Gunnar Mattsson

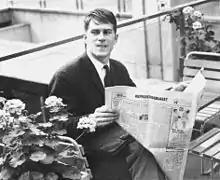
Mattsson in 1963.

Kaj Gunnar Wolter Mattsson (5 May 1937 – 9 August 1989) was a Swedish-speaking Finnish writer and journalist. Mattsson rose to fame as a result of his book "Prinsessan". The book was translated into some thirty languages, including English, it was a bestseller in Finland and was filmed as "A Time in the Sun" in Sweden.